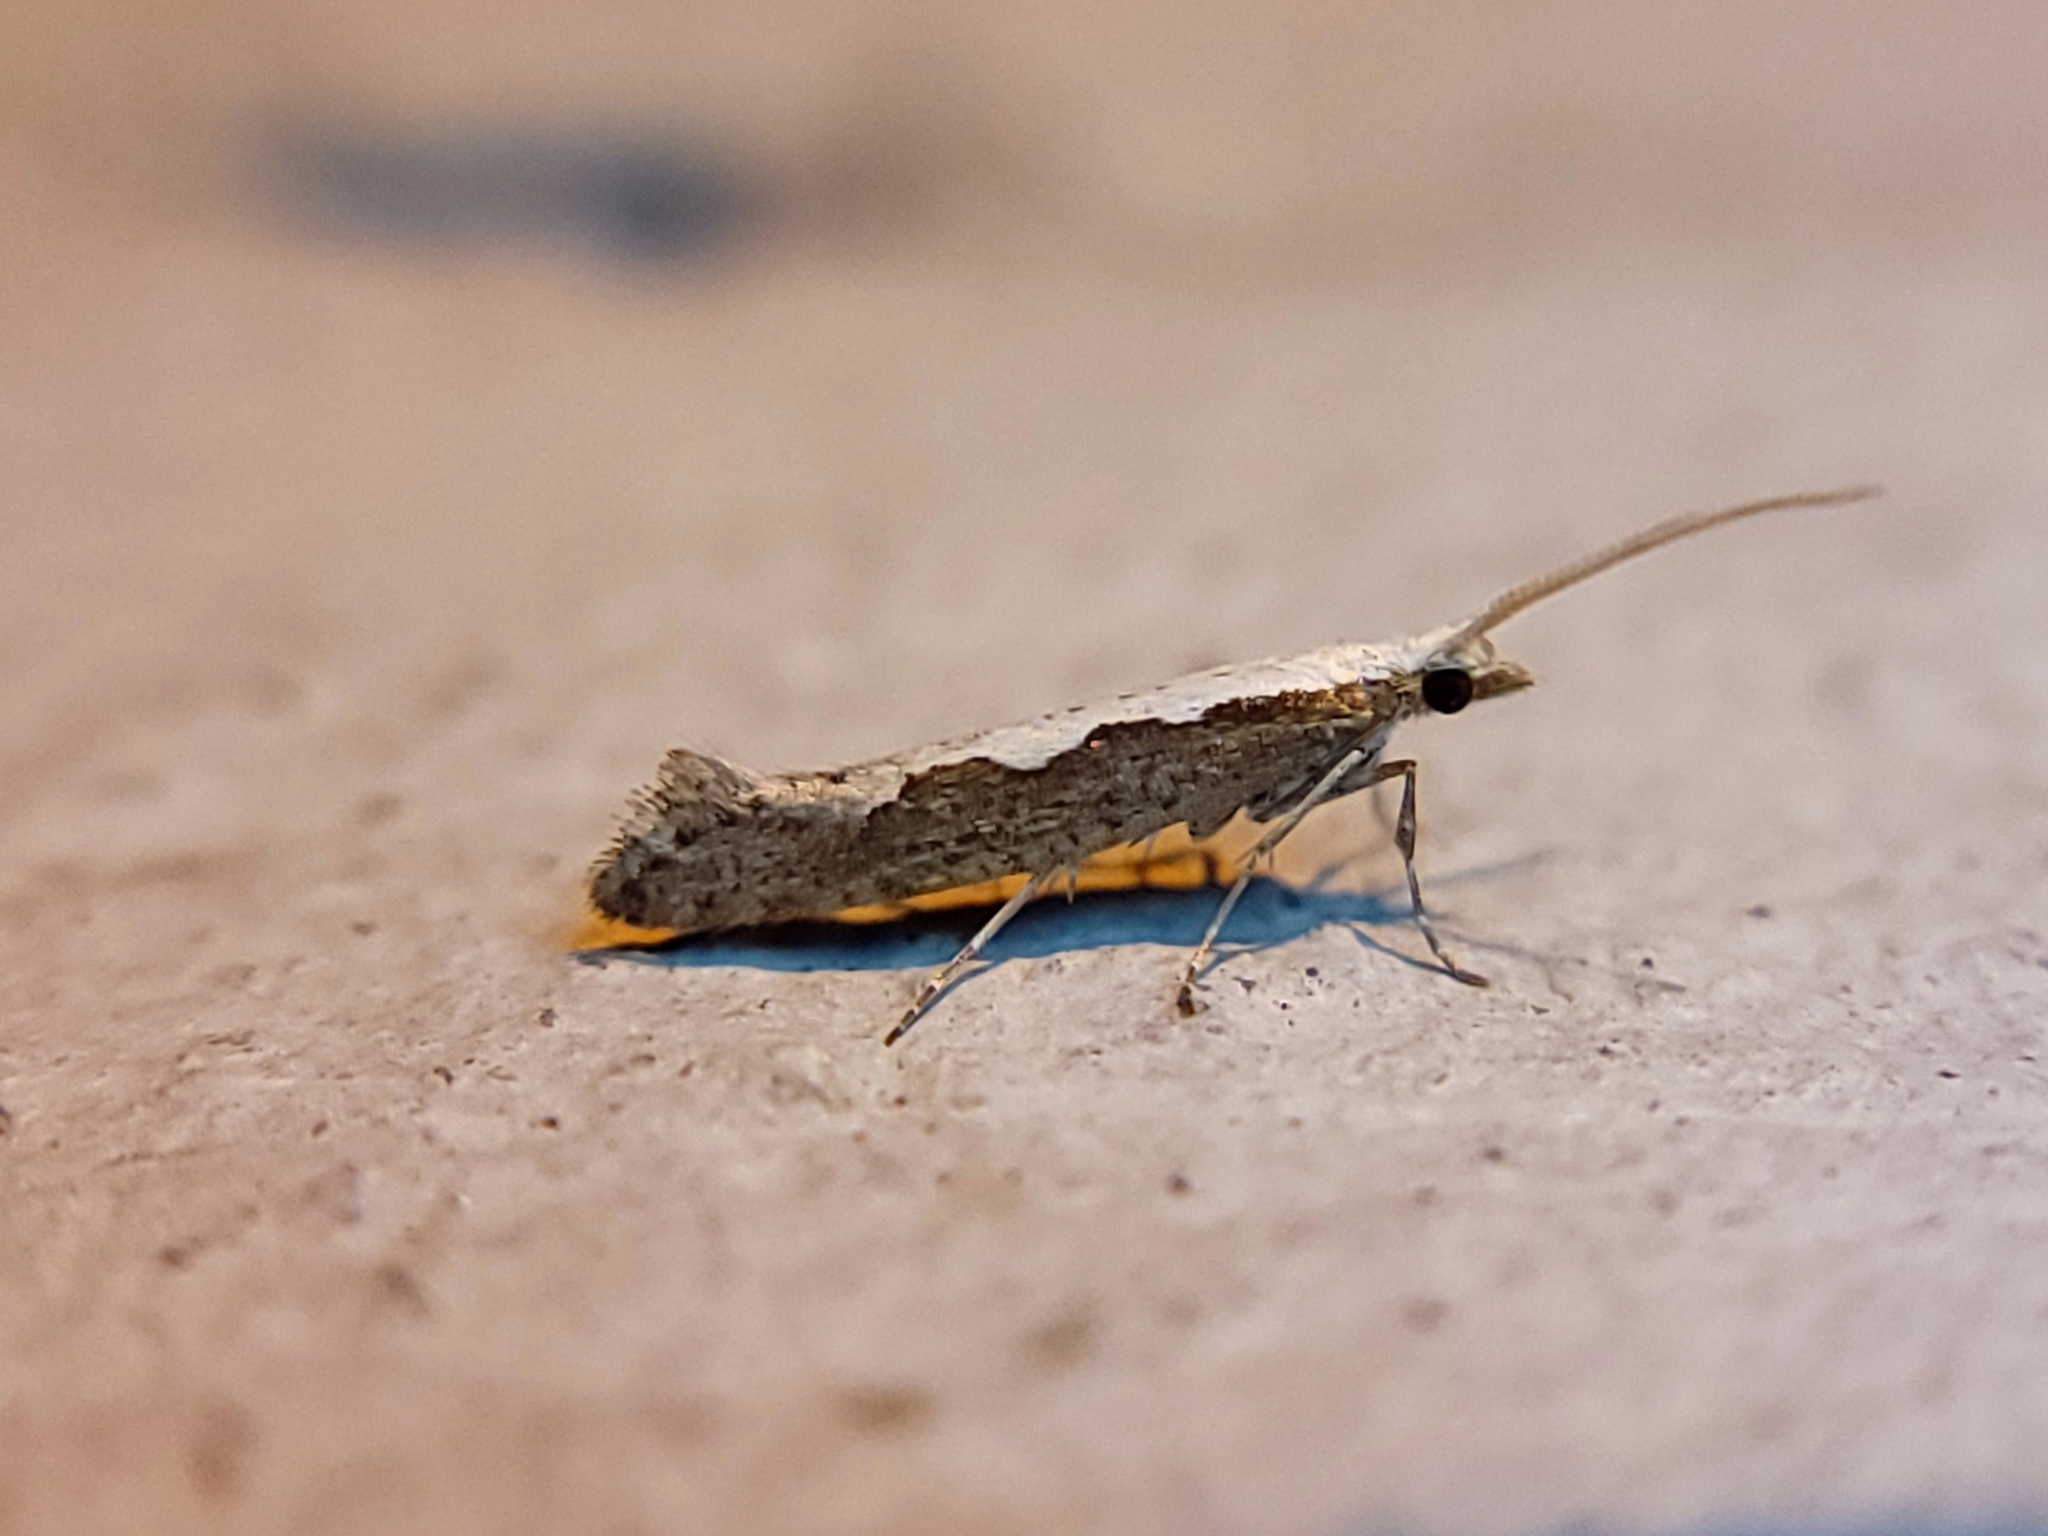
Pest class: diamondback_moth